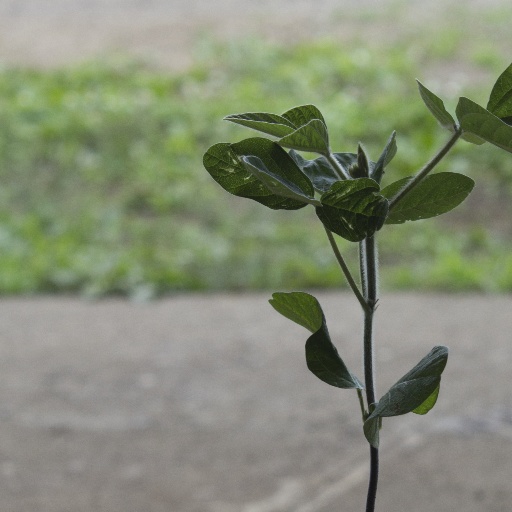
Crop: soybean